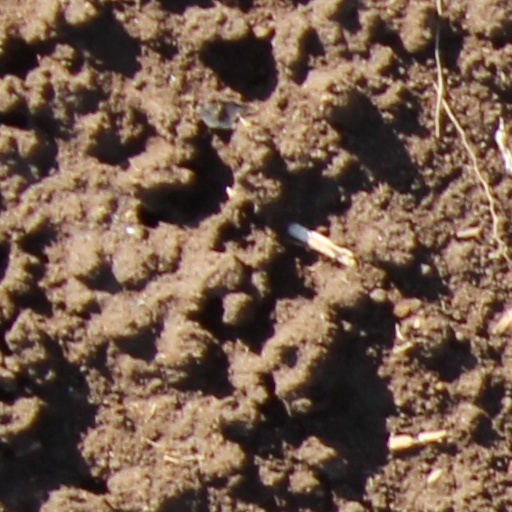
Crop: wheat